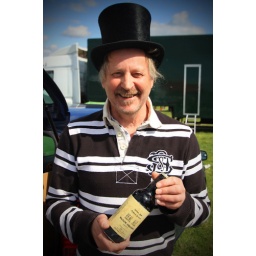
Man who wears a hat like that in the street aint afraid of anything..